Unlawful Entry (film)

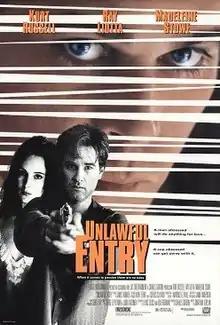
Theatrical release poster

Unlawful Entry is a 1992 American psychological thriller film directed by Jonathan Kaplan, and starring Kurt Russell, Madeleine Stowe and Ray Liotta.